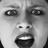
Emotion: surprise